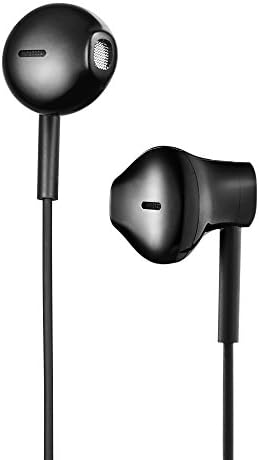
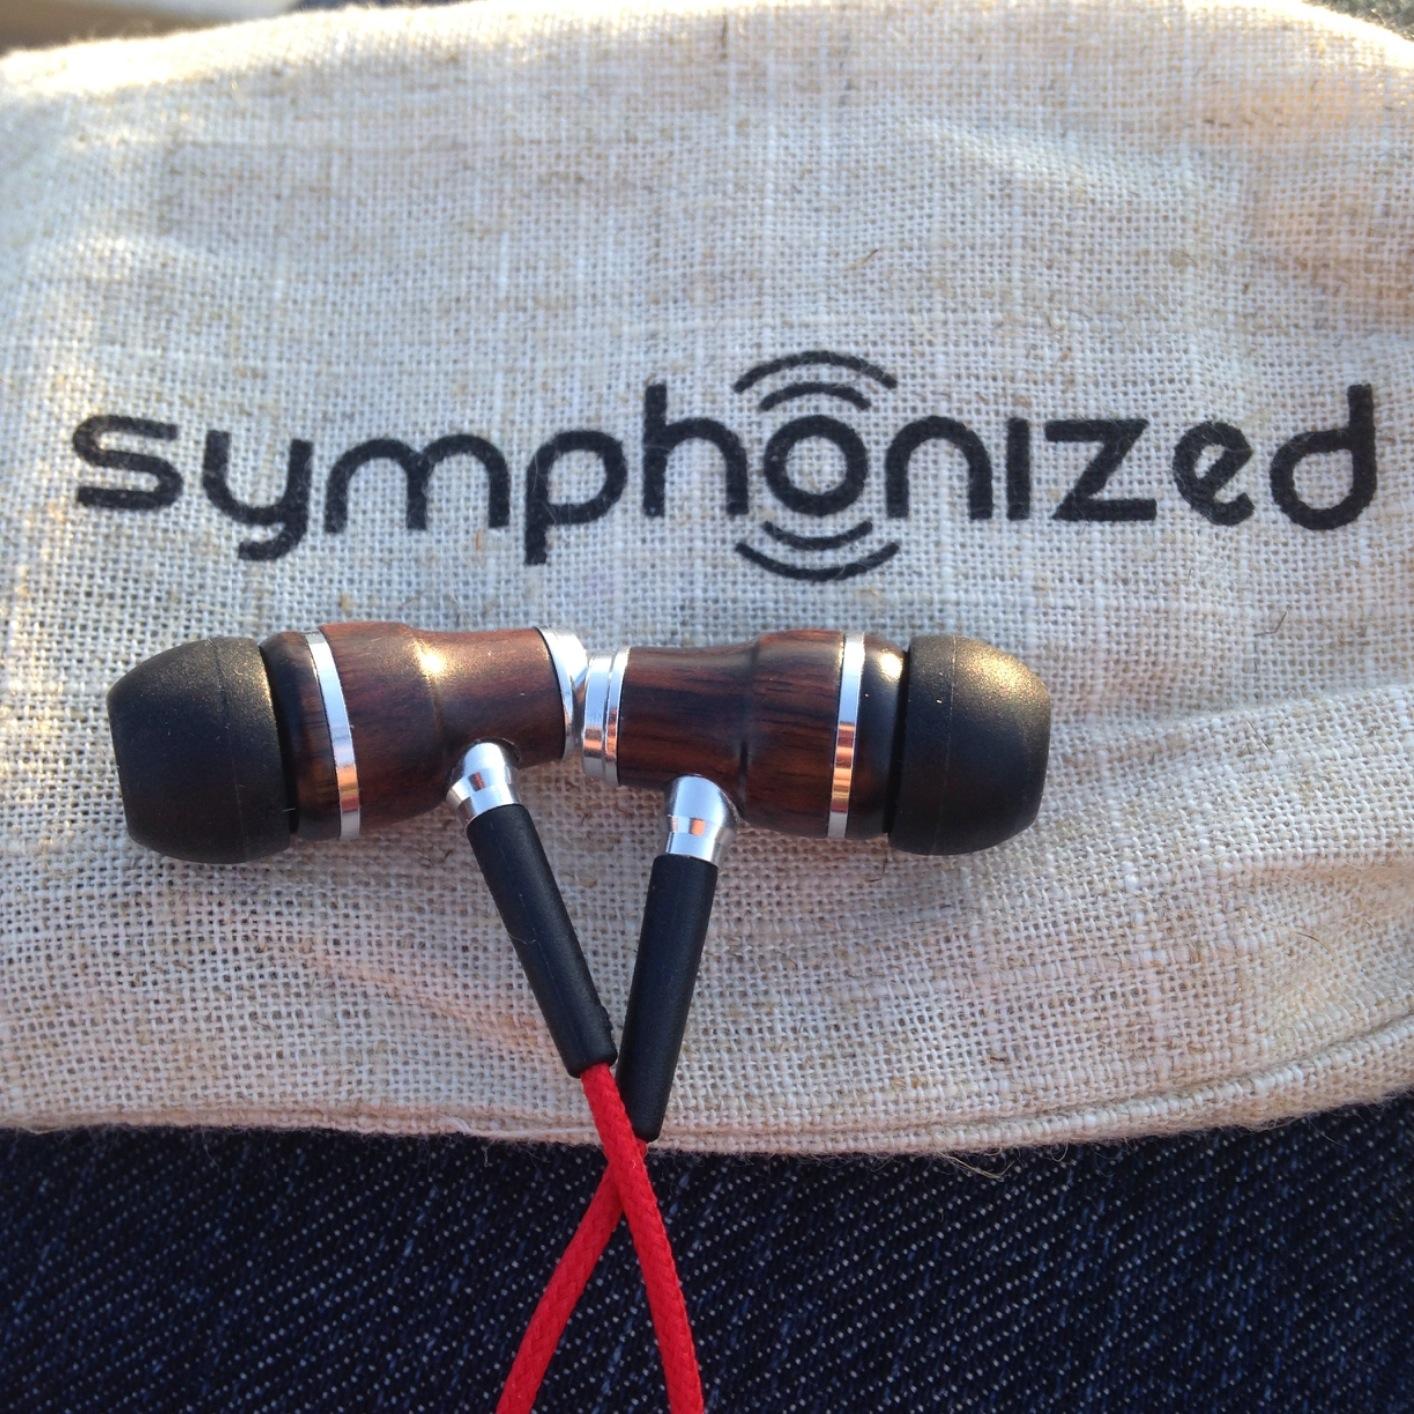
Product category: headphones
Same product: no